Oromo people

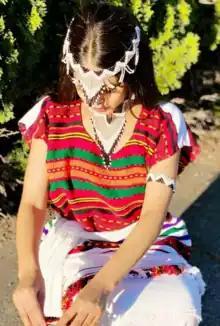
An Arsi Oromo attending an Irreechaa celebration

In the mid and late 19th century, the Ethiopian emperors were faced with widespread rifts and disputes in the Ethiopian Orthodox Tewahedo Church and crippling ethnic and religious divisions that plagued the empire and exposed it to the intervention and meddling of neighboring Muslims (especially Egypt and the Ottoman Empire) and European powers. The emperors that ruled in that period, Tewodros II, Yohannes IV, and Menelik II, thus strove to suppress disunion and schism both within and without the Ethiopian Church and were often intolerant towards other religions. The Wollo Oromo, the Arsi Oromo, and the Tulama Oromo were among those who violently clashed with the Ethiopian expansion in the region in the 19th century and the empire's attempts at enforcing unity through the propagation of Orthodox Christianity, as the majority of these groups were not Christian but Muslims.